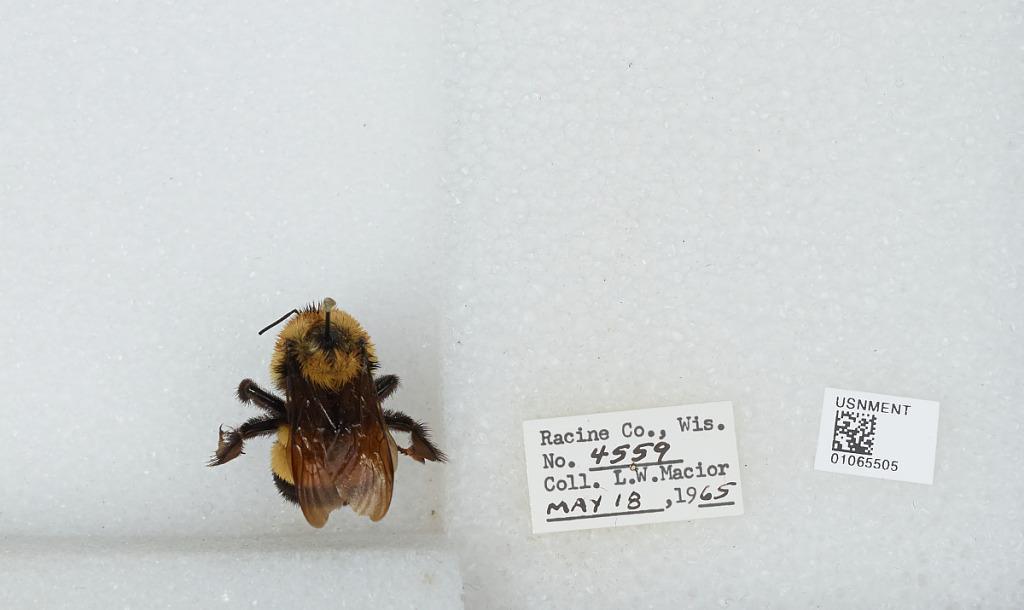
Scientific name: Bombus (Bombus) affinis Cresson
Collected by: L. Macior
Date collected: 1965-5-18
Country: United States
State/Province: Wisconsin
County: Racine
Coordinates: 42.78, -87.76